The Dibidogs

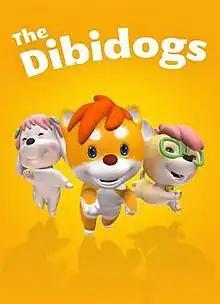
Official logo and dog characters Rocky, Emmy and Missy

The Dibidogs is an animated television series originated from children's ideas and developed with cooperation between Finnish and Chinese producers. The idea of the series is to build a world of children's creativity where participants are welcomed all over the world.